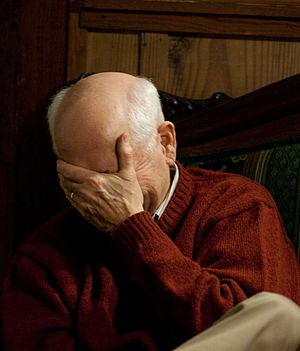
Facepalm
"""Sagde du virkelig det?"""
Et facepalm er den fysiske gestus hvor man placerer en hånd på tværs af sit ansigt eller sænker sit ansigt ind i sin hånd eller sine hænder, der dækker eller lukker øjnene. Den gestus er ofte overdrevet ved at give bevægelsen mere kraft for at give støj, når den hånd kommer i kontakt med ansigtet. Den gestus findes i mange kulturer som en udstilling af frustration, skuffelse, irritation, forlegenhed, skræk, chok, overraskelse, udmattelse eller sarkasme.